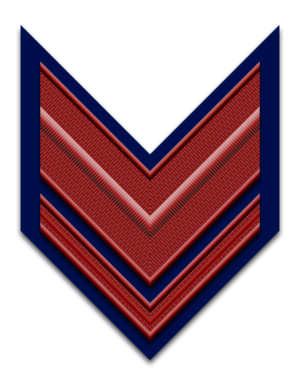
L’Aeronautica Militare est le nom de la force aérienne italienne.